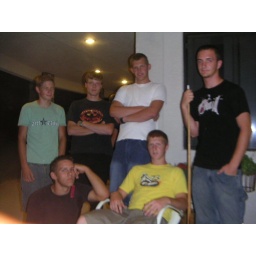
top to bottom, brandon johnny andrew jeff ryan and grants in the yellow shirt